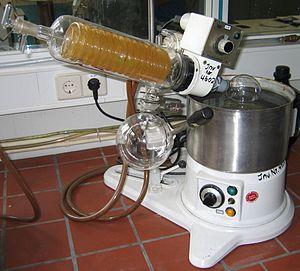
"La gastronomie moléculaire est, selon Hervé This, la discipline scientifique qui a pour objectif la recherche des mécanismes des phénomènes qui surviennent lors des transformations culinaires. Parfois, le terme est fautivement utilisé pour désigner ce qui est plus justement nommé ""cuisine moléculaire"".